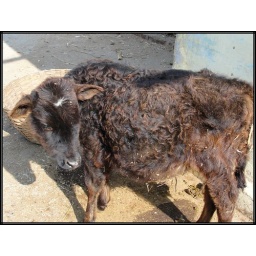
this young cow (heifer) was in my village house hamirpur